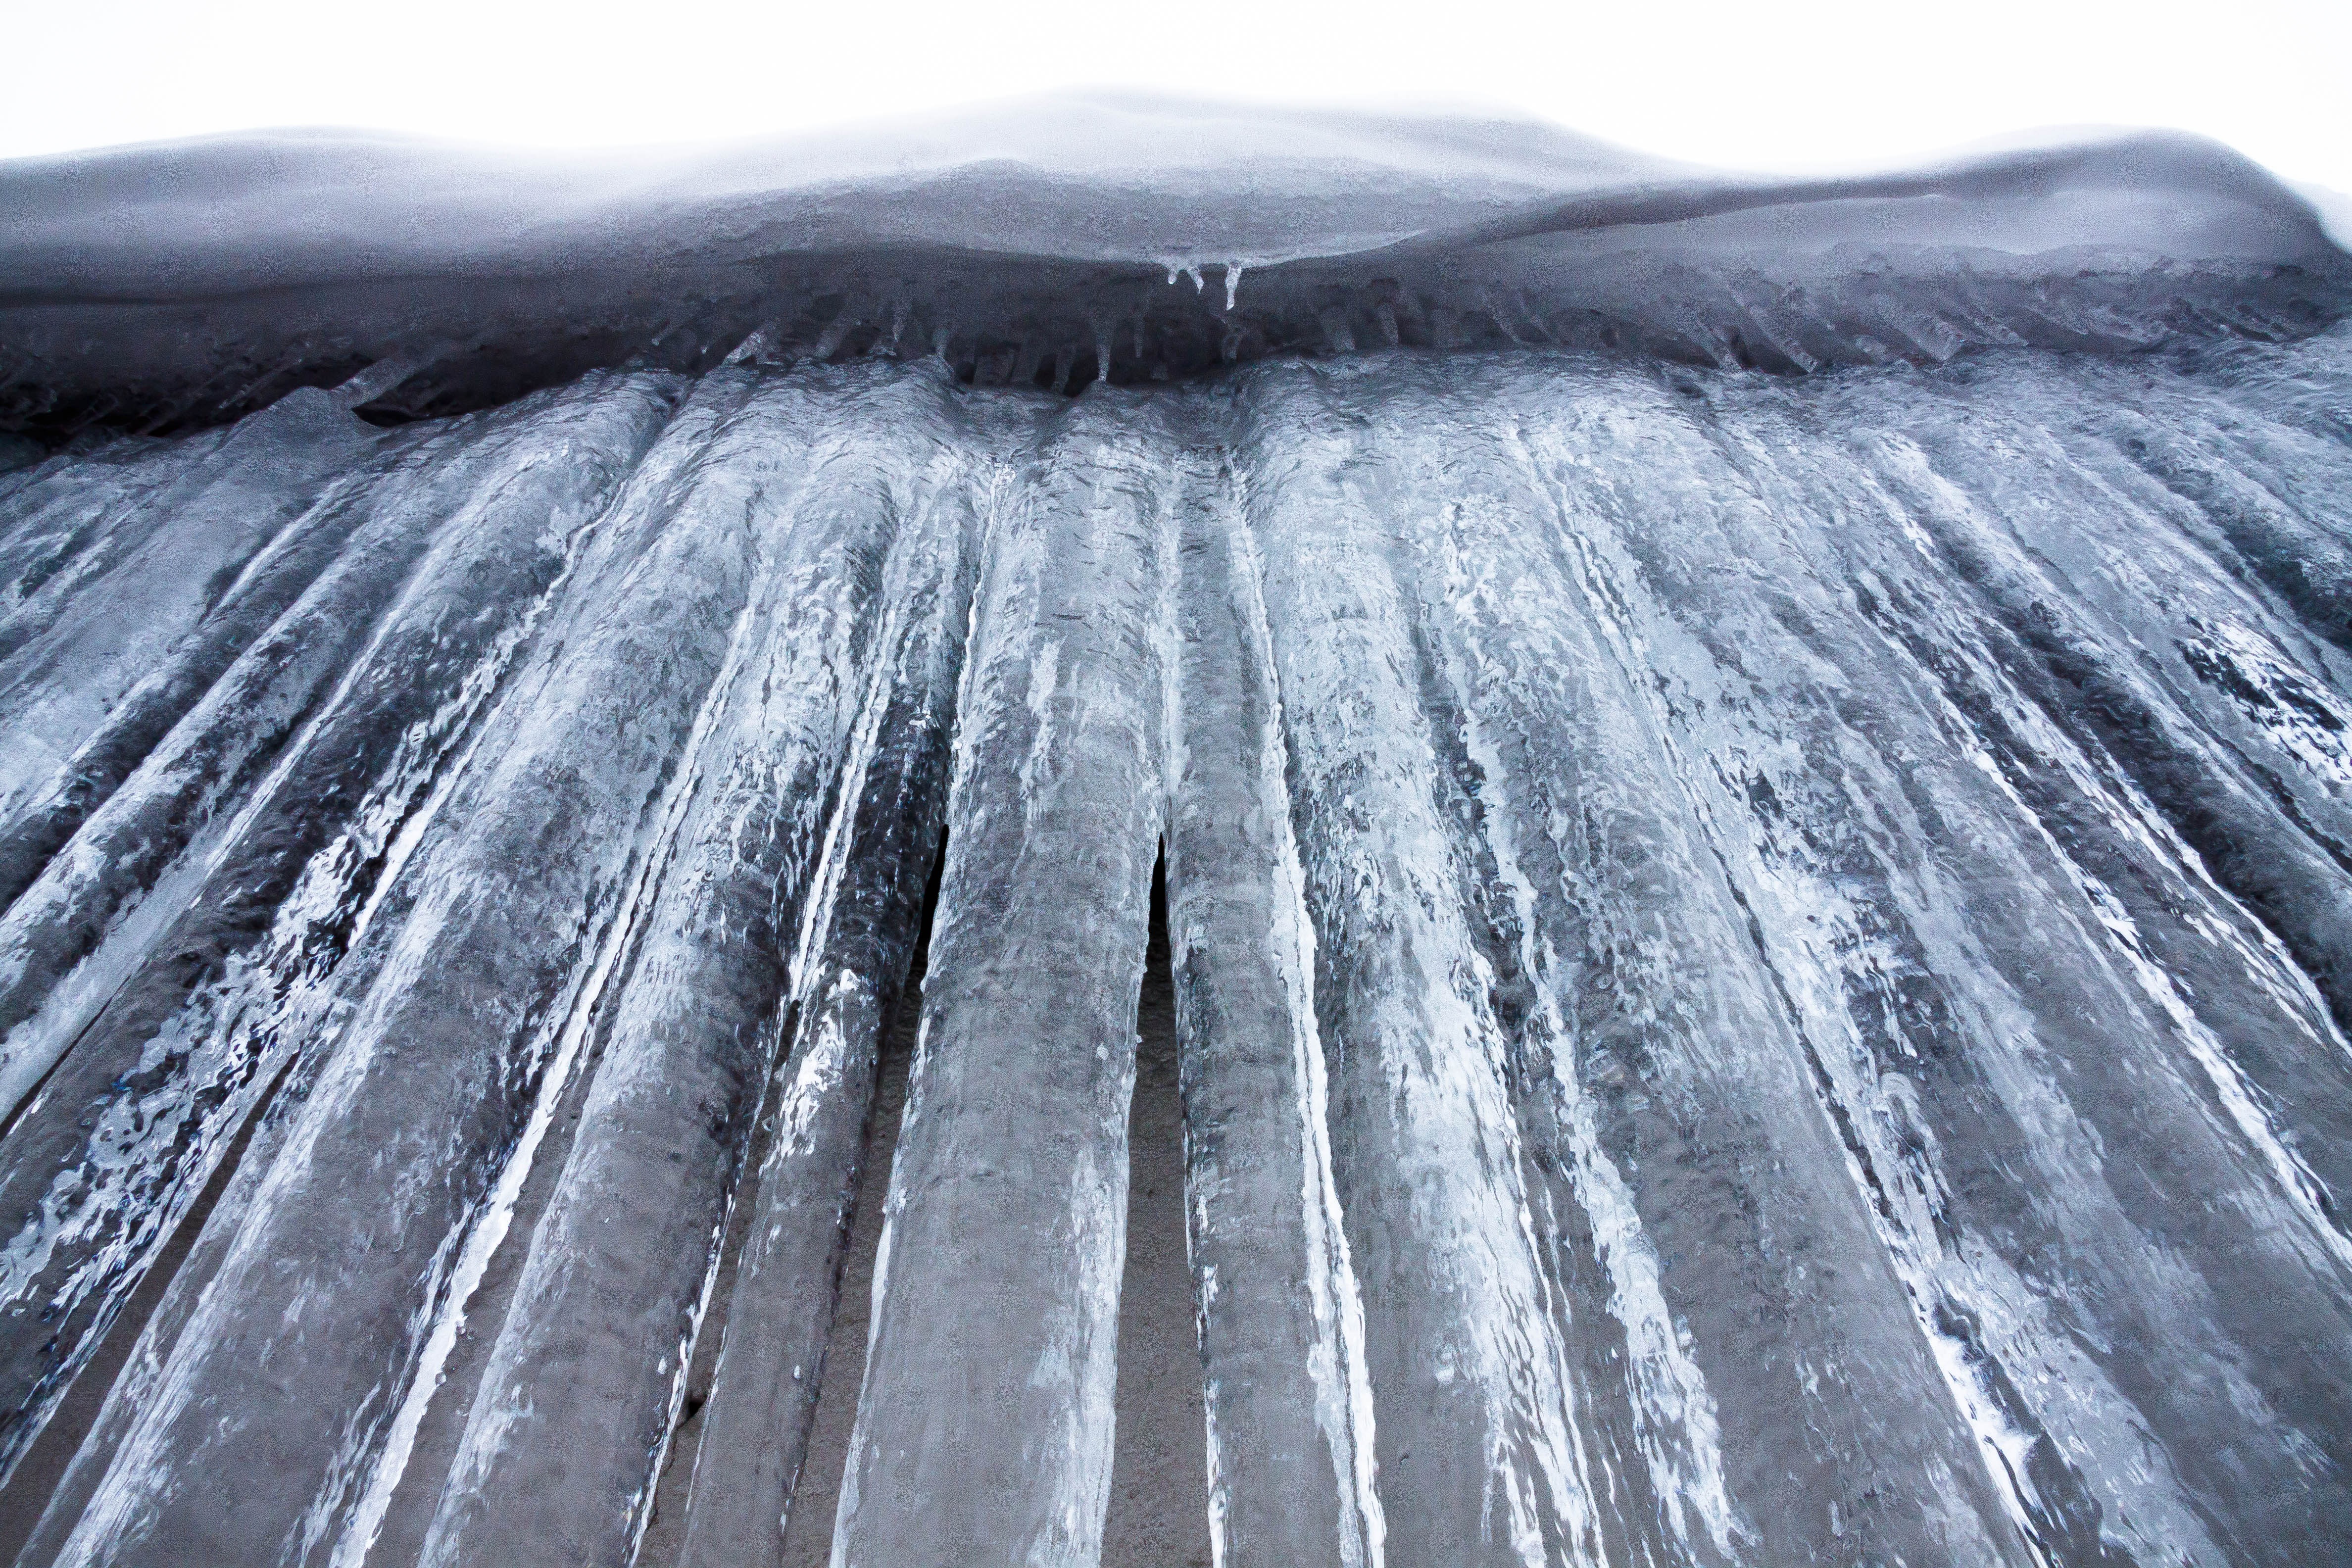
water, mountain, snow, cold, winter, white, wind, frost, refraction, ice, frozen, sparkle, icicle, spectacular, freezing, freezing rain, atmospheric phenomenon, geological phenomenon